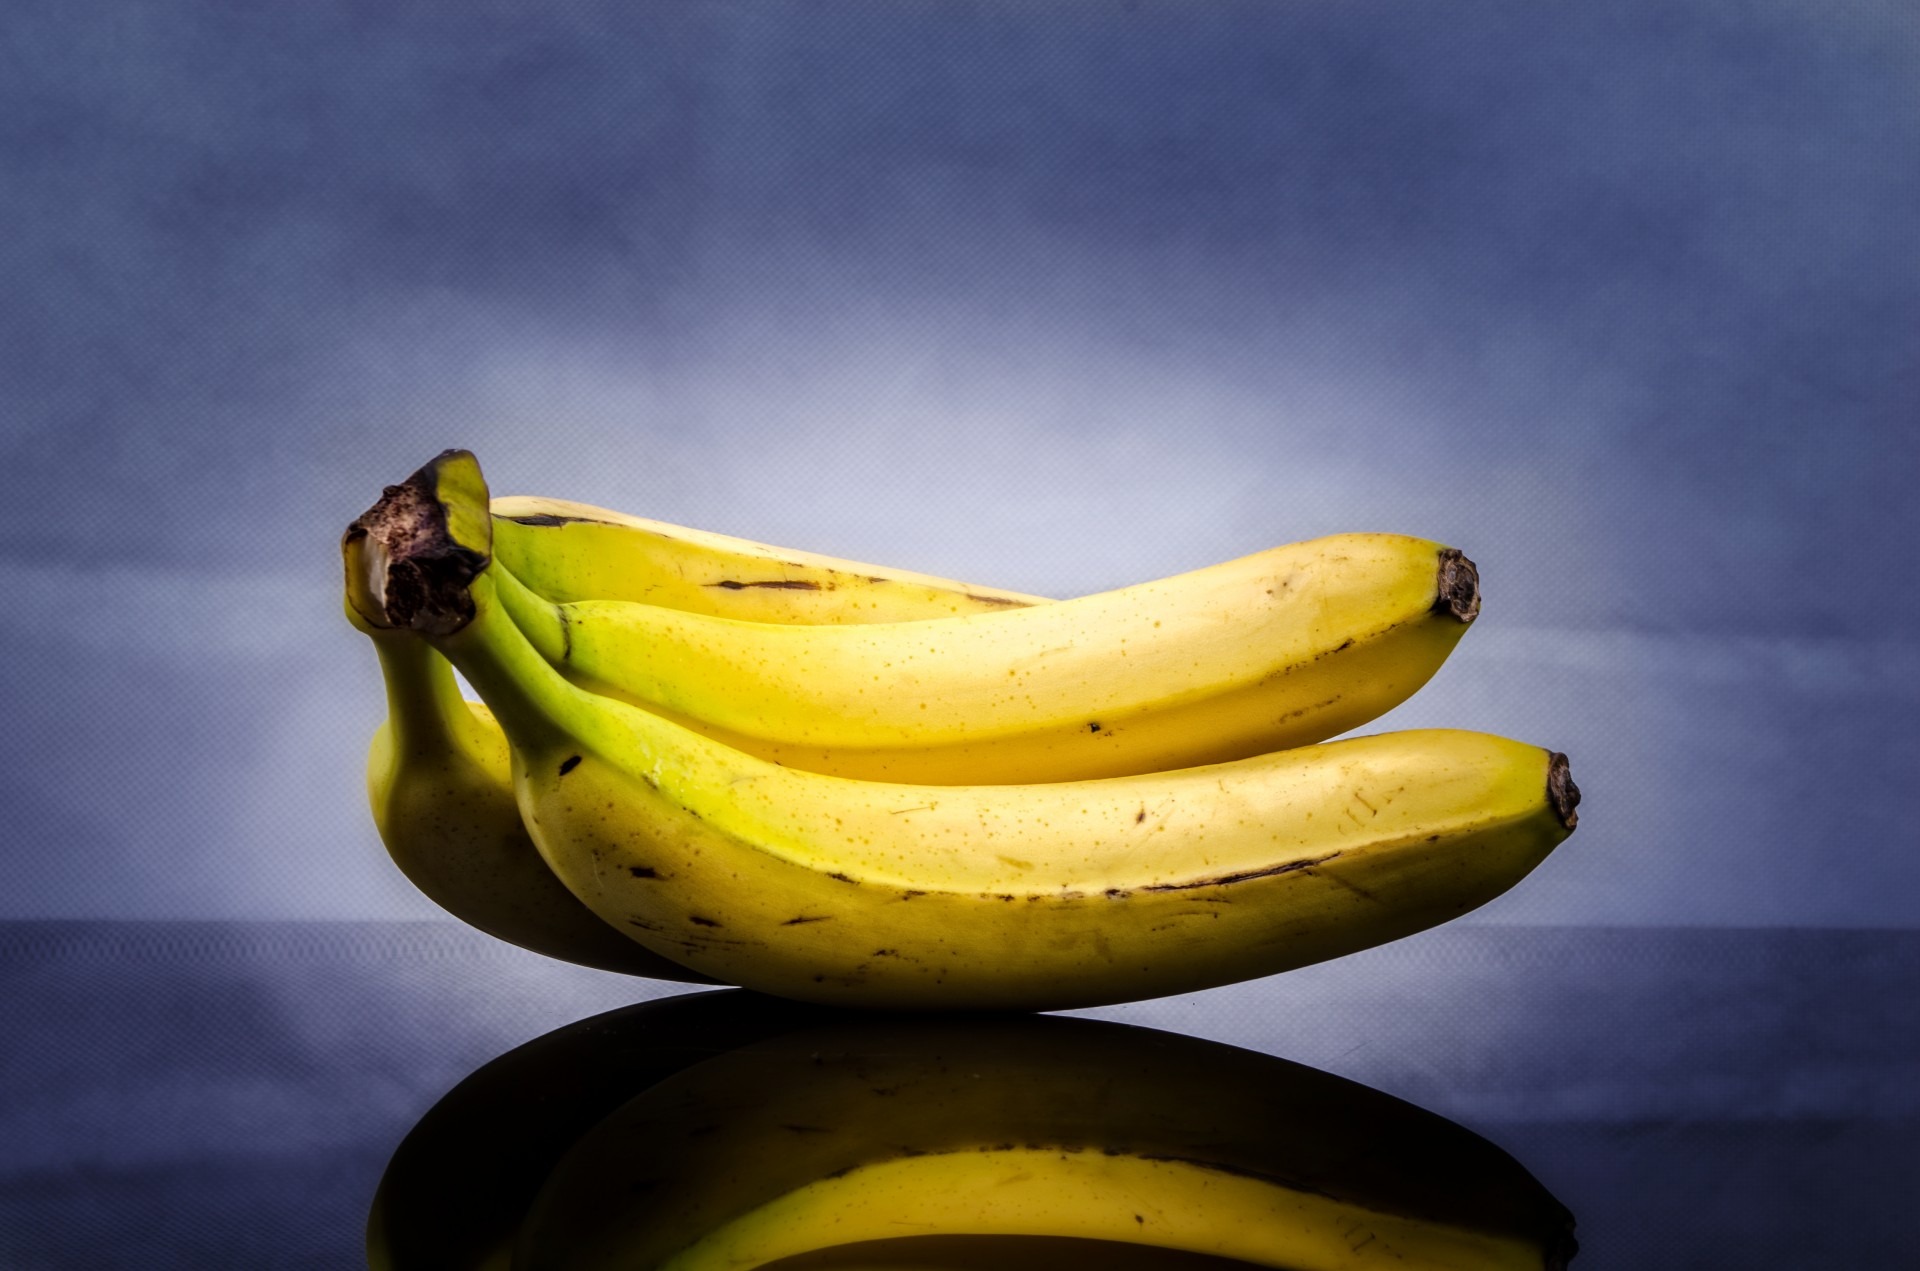
path, plant, fruit, flower, ripe, food, produce, tropical, yellow, banana, healthy, snack, close up, vitamin, peel, background, bananas, skin, diet, tissue, macro photography, appetizing, clipping, flowering plant, flesh, land plant, banana family, cooking plantain